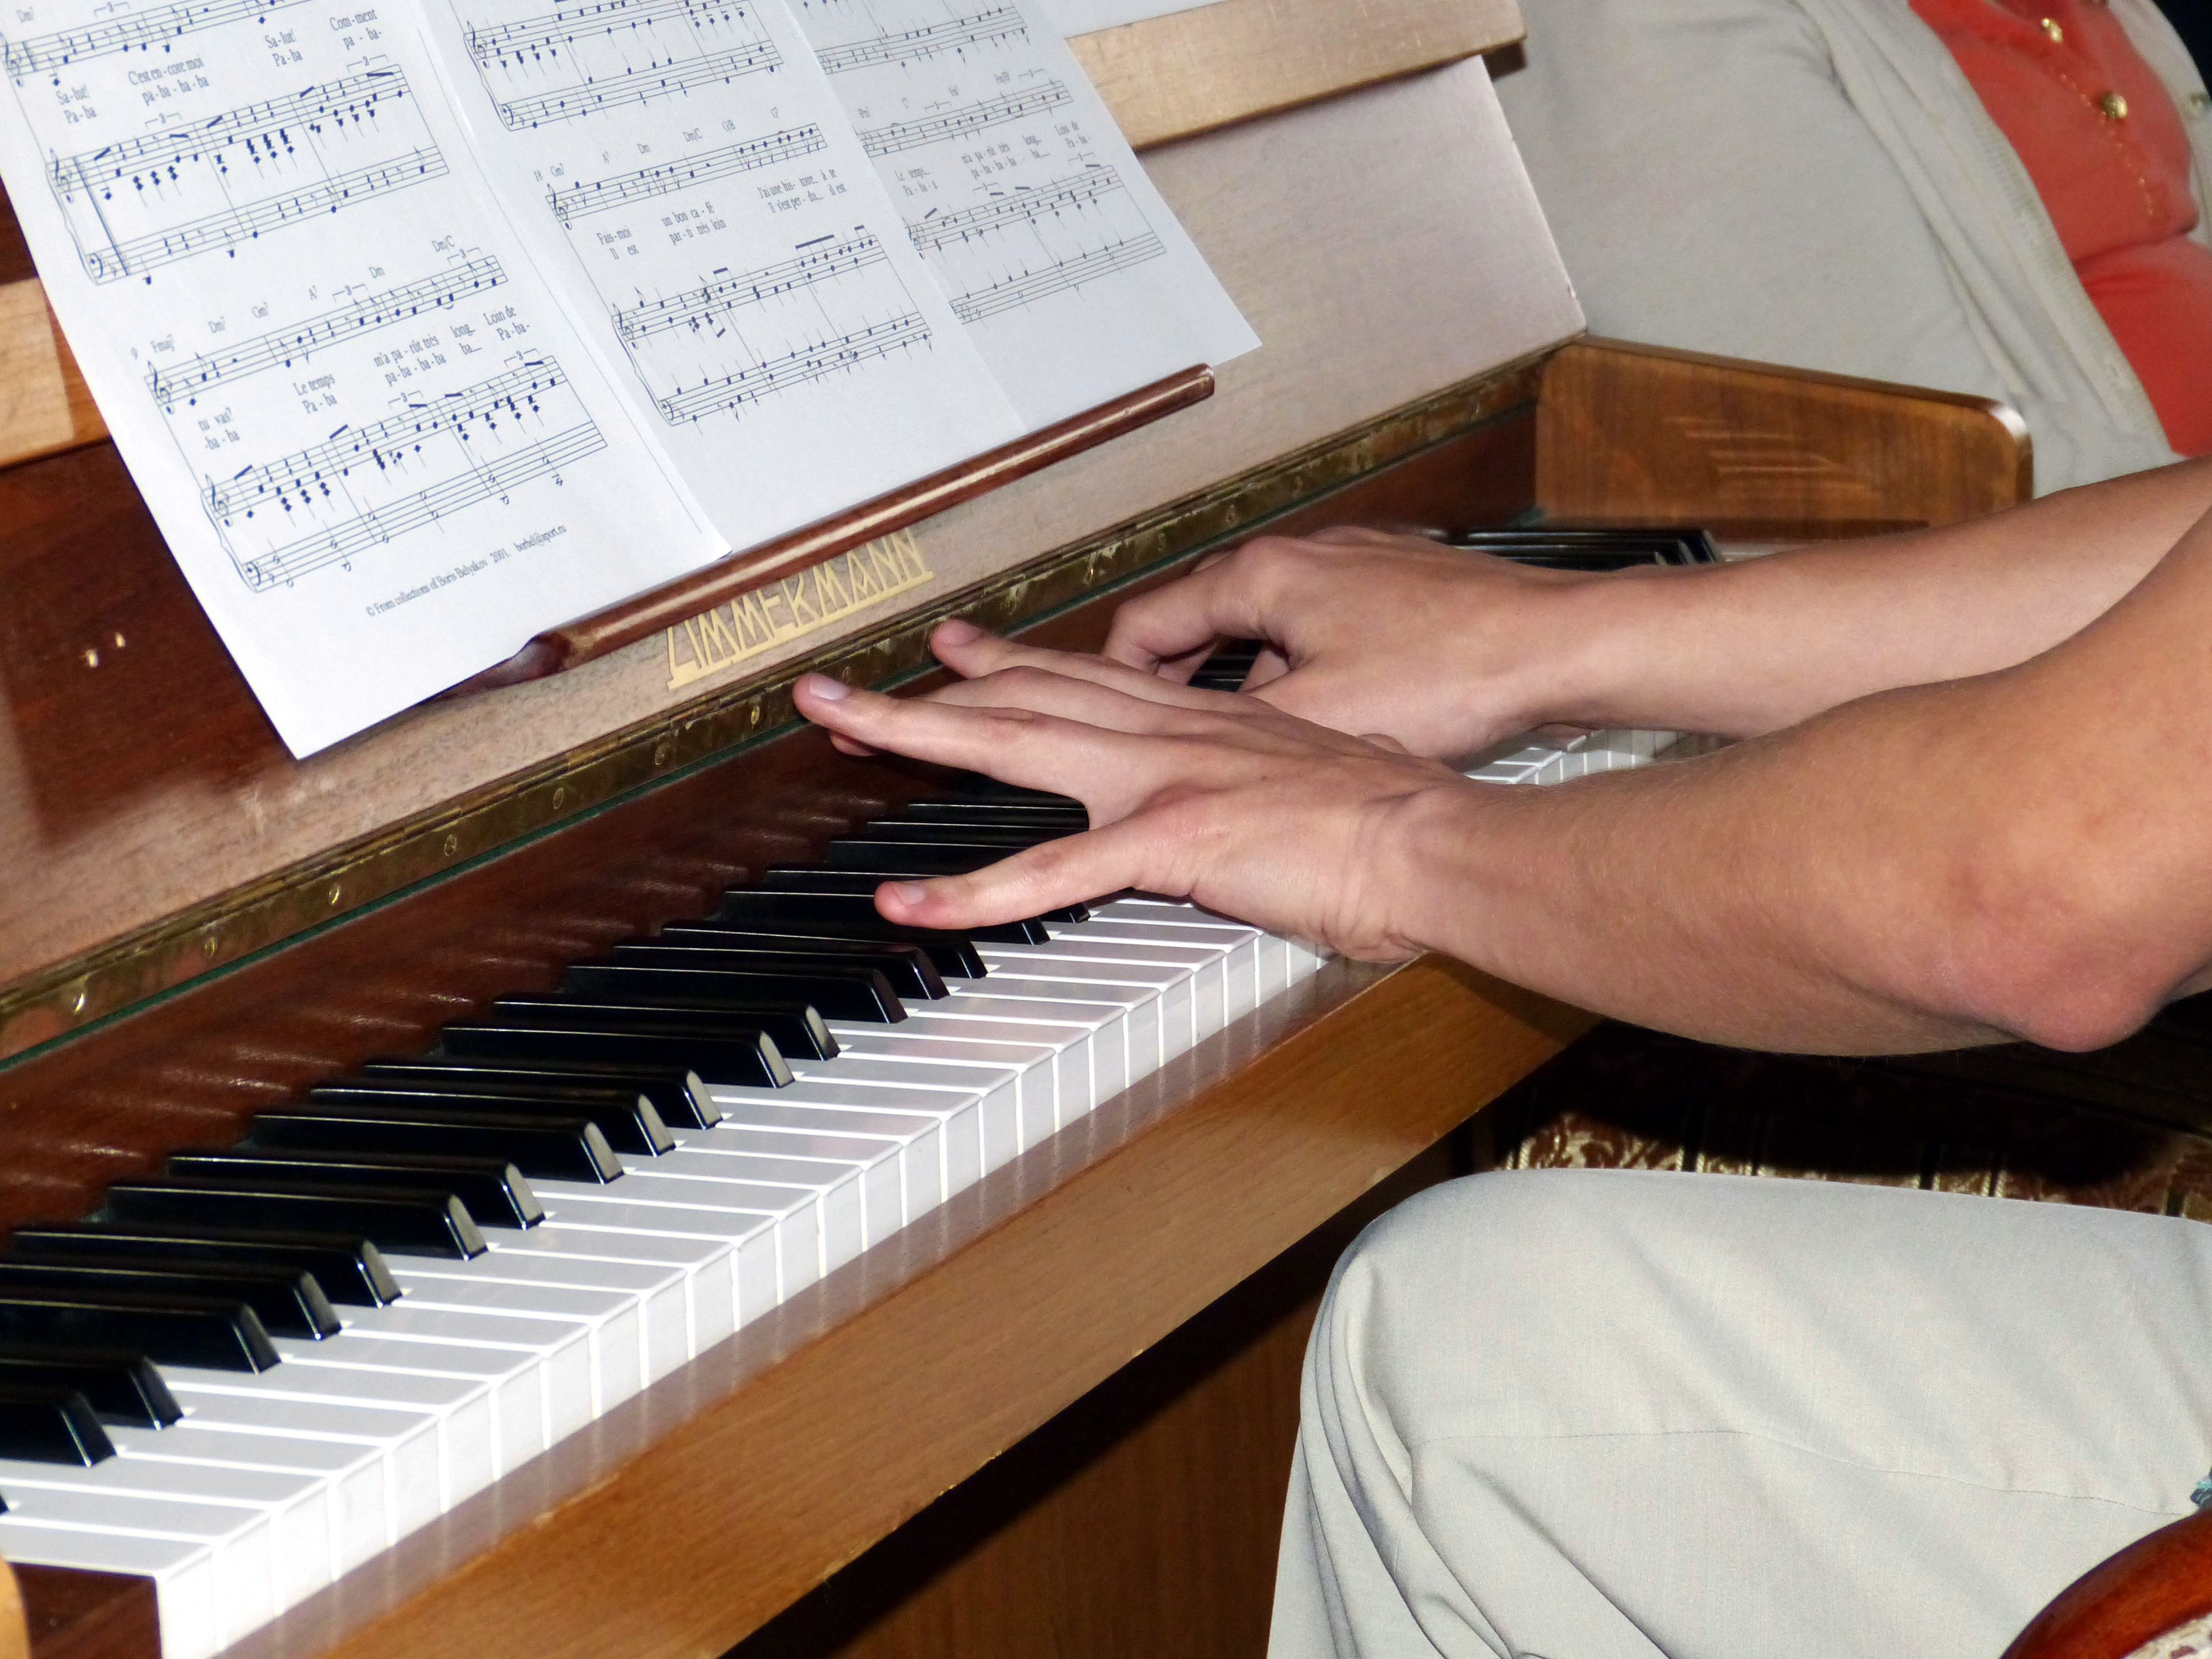
hand, music, keyboard, technology, finger, instrument, piano, musician, piano player, musical instrument, keys, keyboard instrument, pianist, piano keys, string instrument, electronic device, musical keyboard, player piano